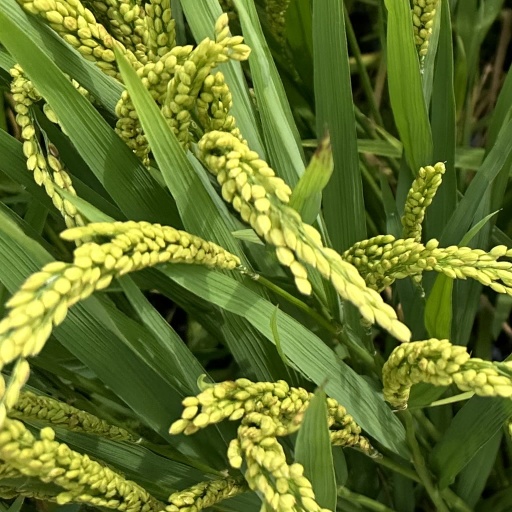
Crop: rice